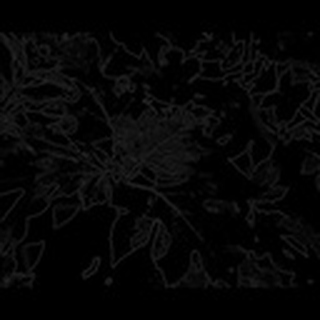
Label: healthy_cotton